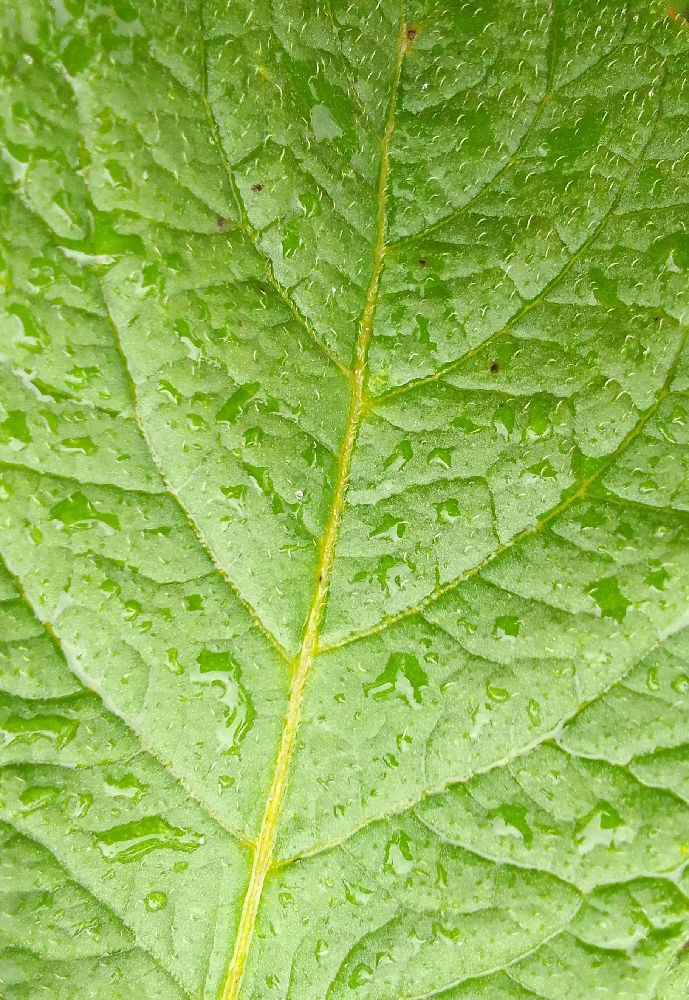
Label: Healthy